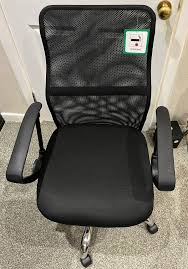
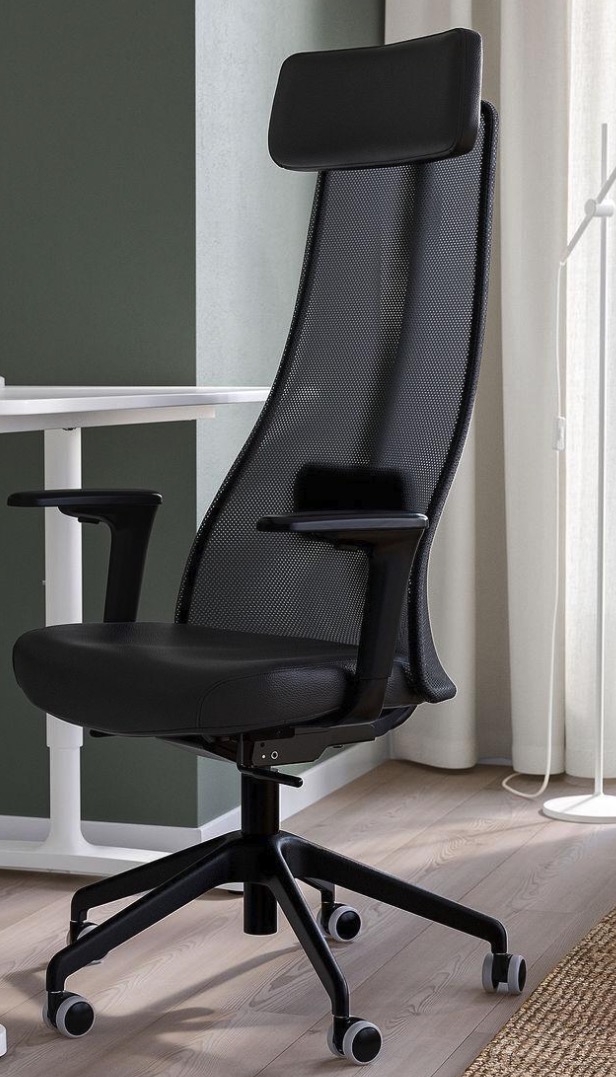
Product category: items_chair
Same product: no